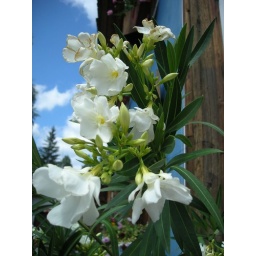
Seen at the restaurant with the amazing egg-cheese-mushroom-tomato thing in the the ceramic bowl with a lid